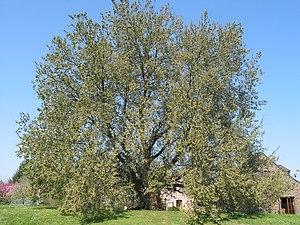
Orme diffus (Ulmus laevis) Circonférence mesurée à 1m35 du sol: 515 cm (en 2007) Hauteur
Cette liste de Tracheophyta de Bosnie-Herzégovine, ainsi que d’espèces introduites est un aperçu incomplet d’espèces de mousses, de fougères, de gymnospermes et d’angiospermes citées dans la littérature disponible en langues bosniaque, croate, serbe et serbo-croate. Cet aperçu n’inclue pas des espèces cultivées ni celles occasionnellement introduites.